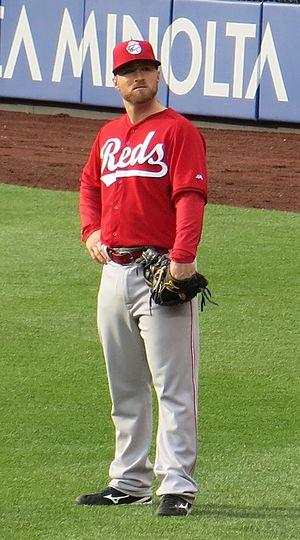
Tucker Barnhart est un receveur des Reds de Cincinnati de la Ligue majeure de baseball.